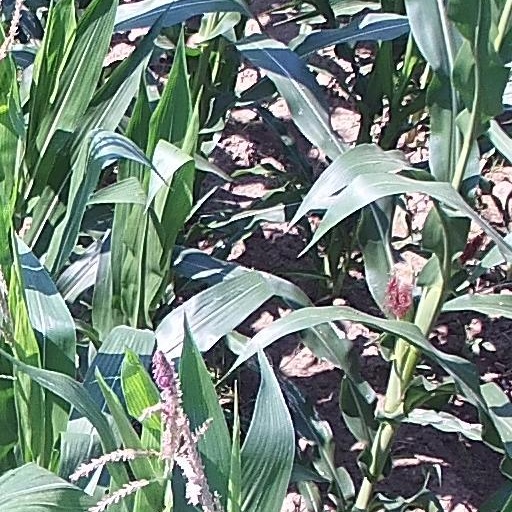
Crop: maize; corn